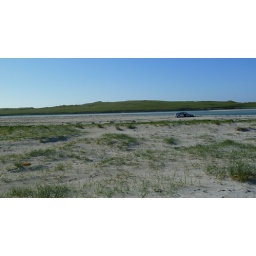
car stuck in the sand